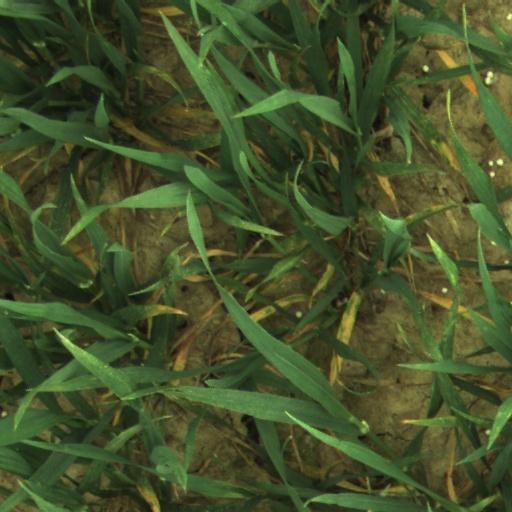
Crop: wheat